Åsunn Lyngedal

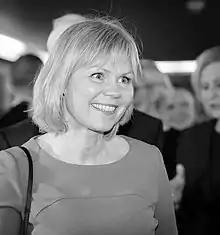
Lyngedal at Governor Øystein Olsen's annual address in February 2018

She was elected representative to the Storting for the period 2017–2021 for the Labour Party.